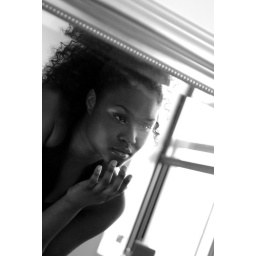
girl in mirror